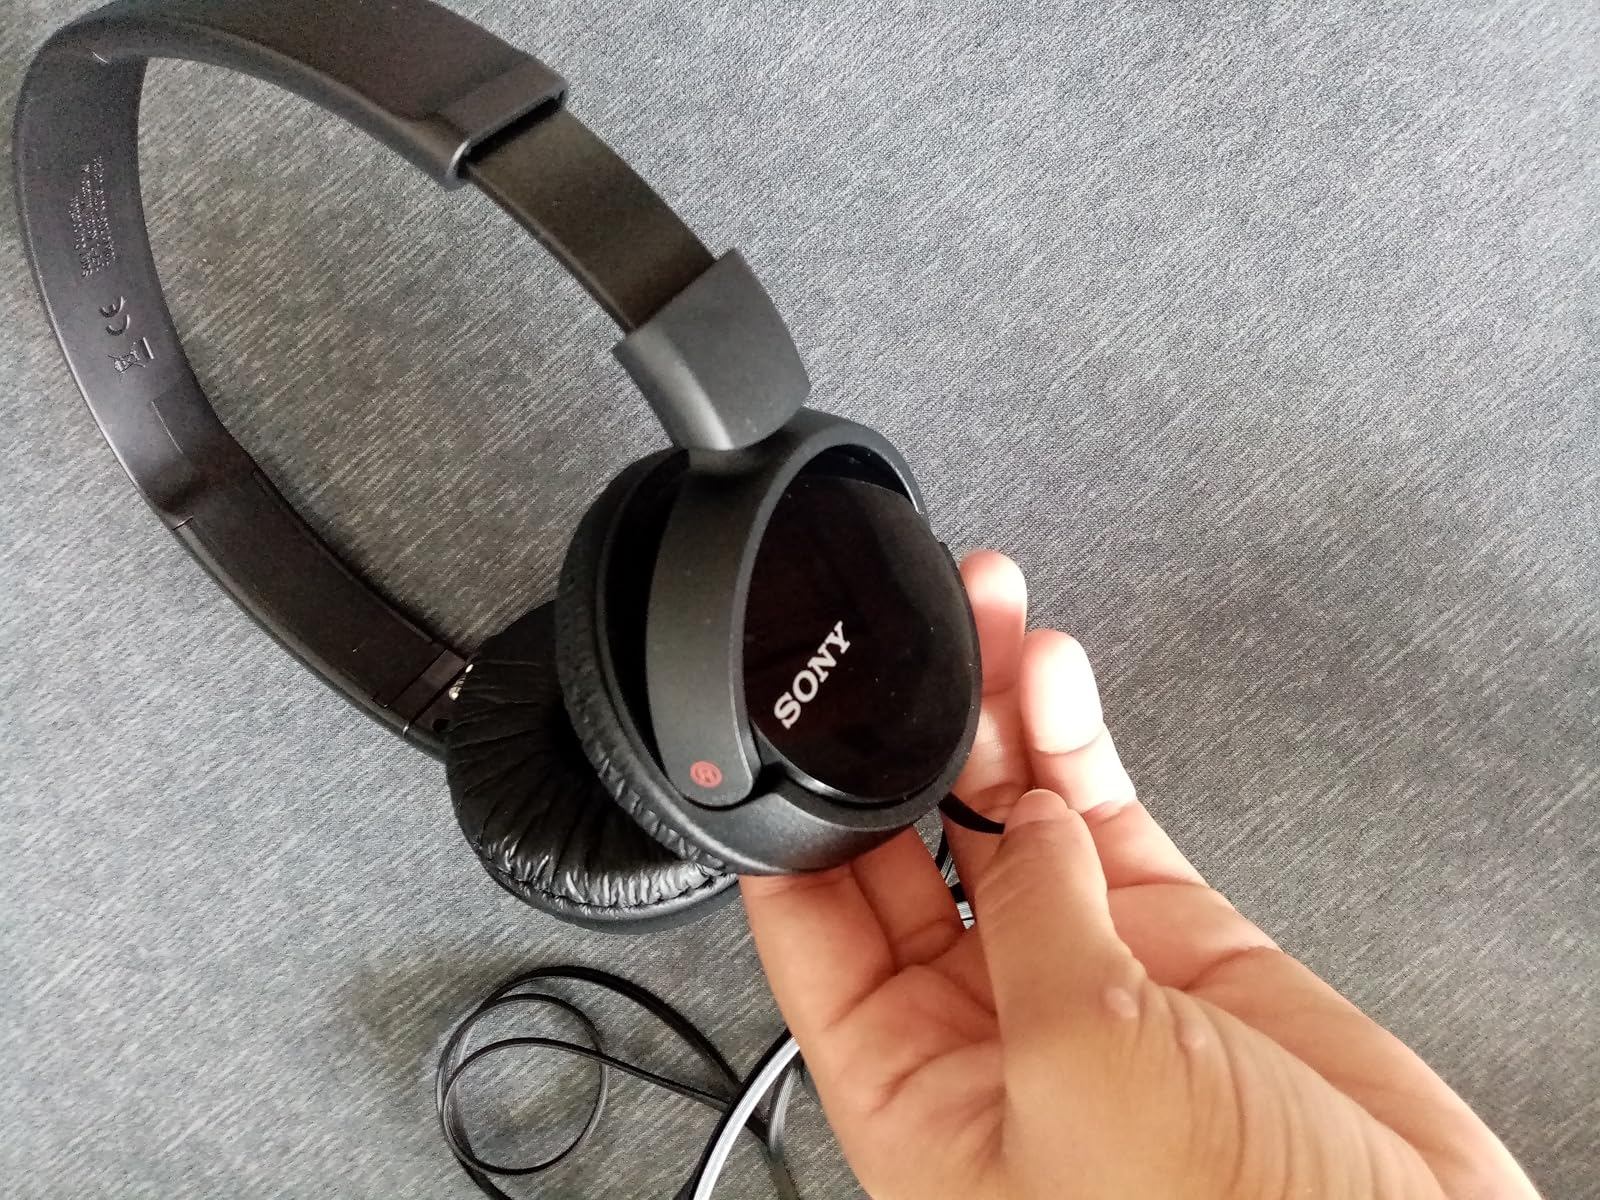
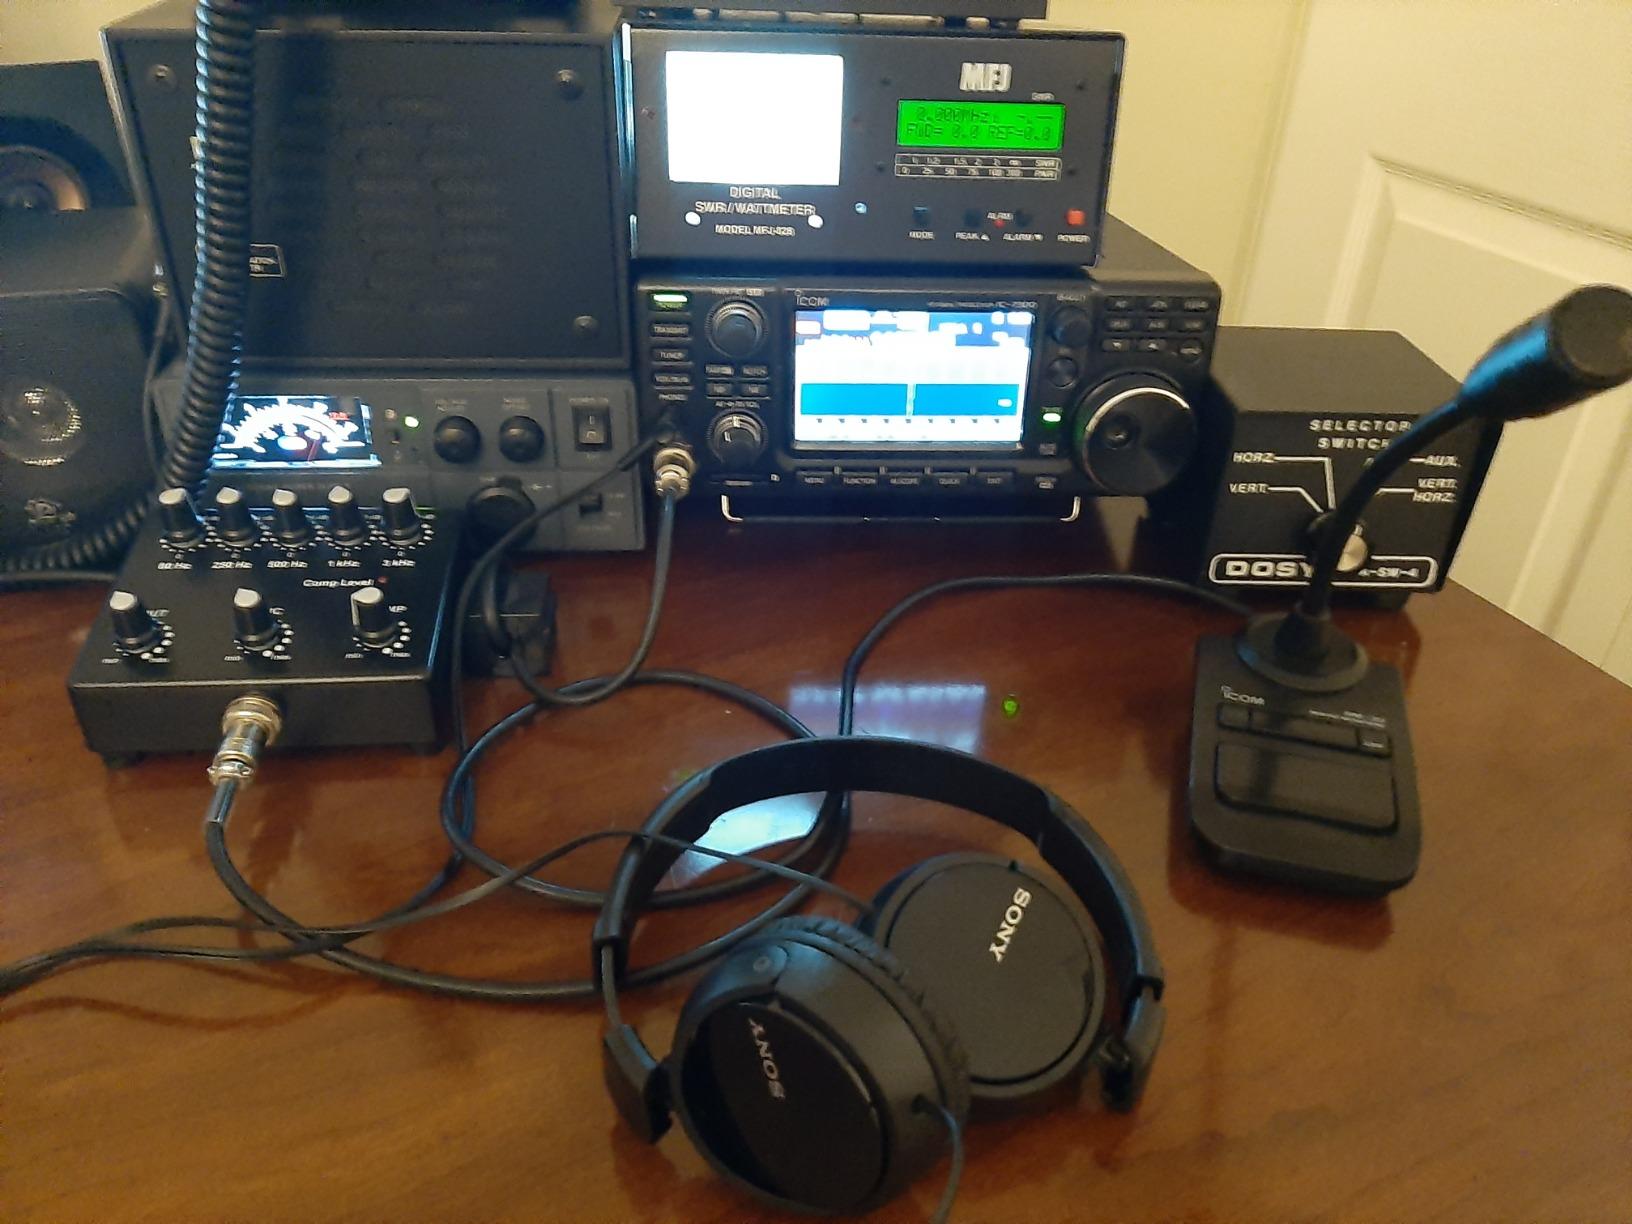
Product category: headphones
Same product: yes